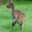
Label: kangaroo